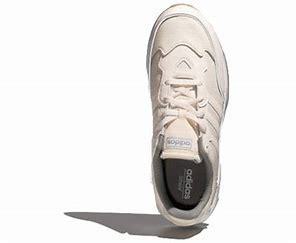
Brand: adidas
Model: neo Adidas NEO 20 20 FX